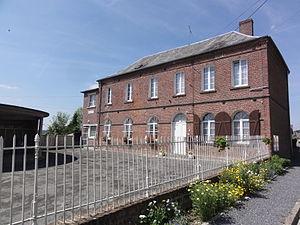
Landifay-et-Bertaignemont est une commune française située dans le département de l'Aisne, en région Hauts-de-France.